Jinhae Airport

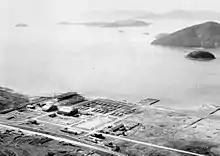
Aerial view of Deoksan airfield (present-day Jinhae naval airfield) circa 1950

During the Korean War the USAF designated the airfield as Chinhae Air Base and K-10 Chinhae. The field was refurbished with a Marsden Matting surface over crushed gravel.